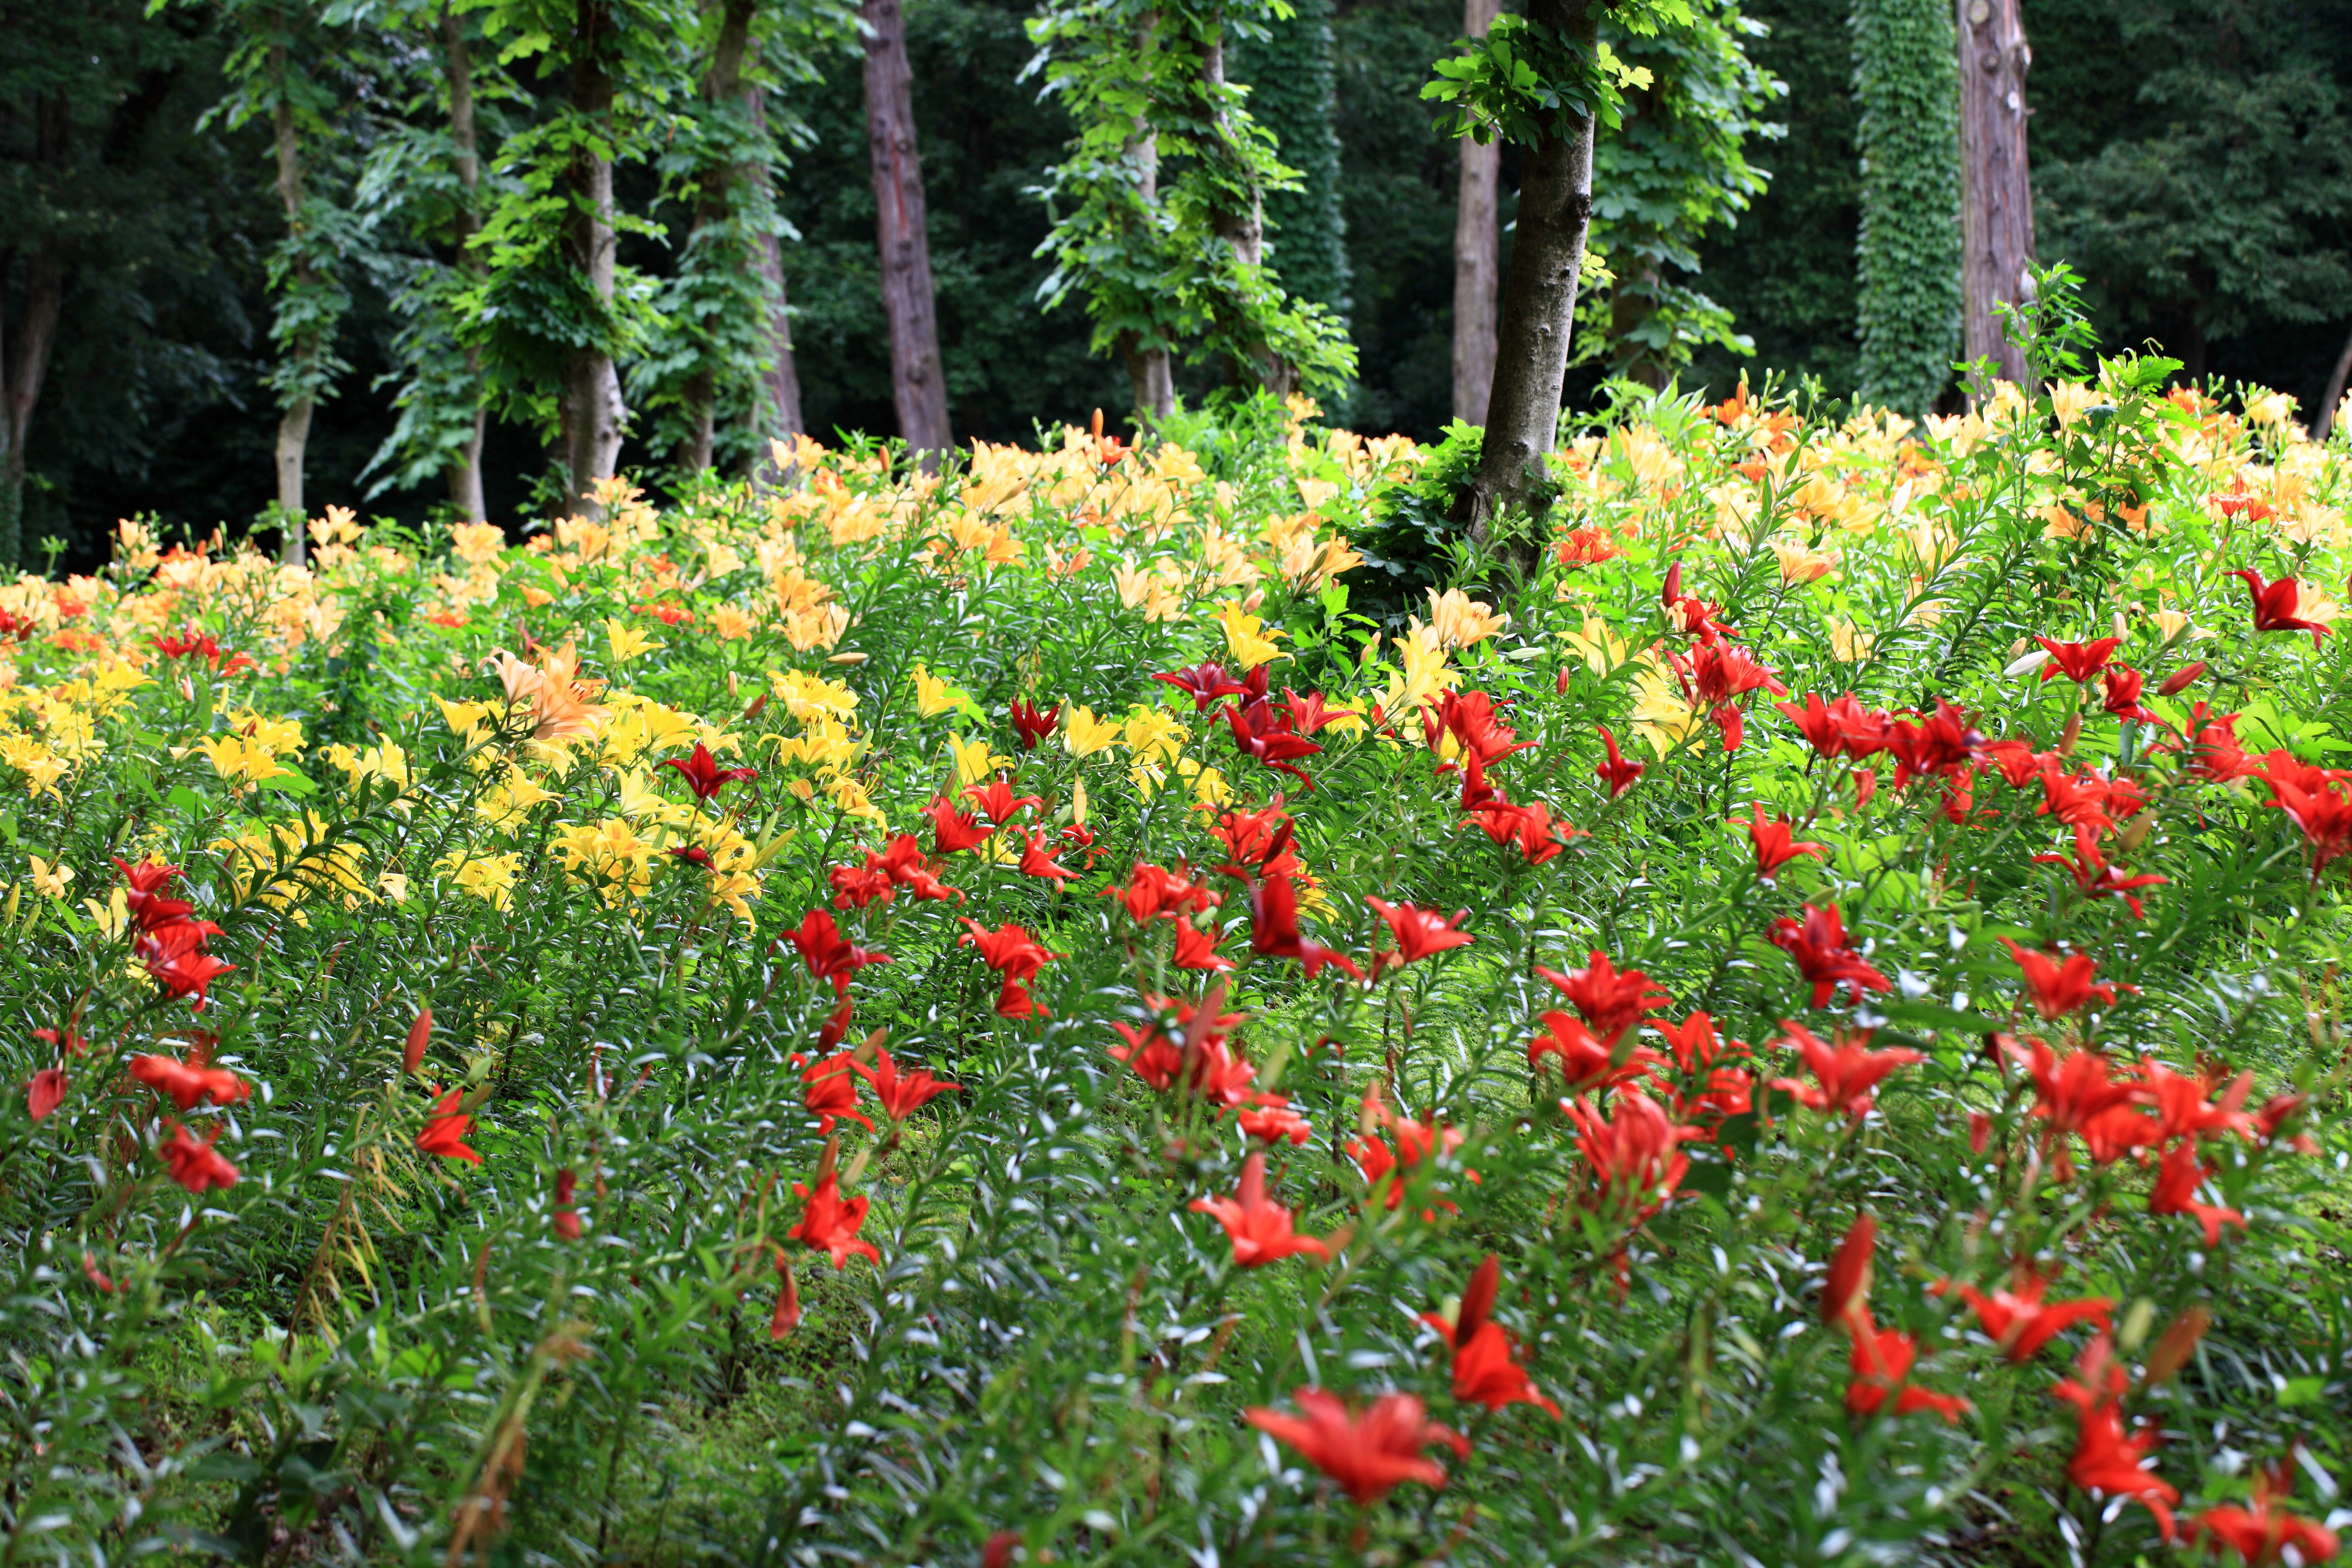
plant, meadow, flower, high, herb, botany, garden, flora, wildflower, vegetation, shrub, 5d, hires, lily, habitat, markii, ecosystem, hi, res, resolution, lilium, seibu, tokorozawashi, saitamaken, flowering plant, annual plant, land plant